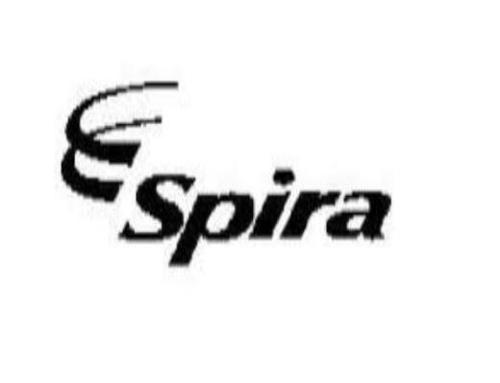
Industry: Others